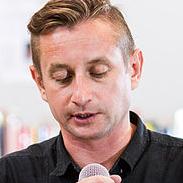
Age: 40